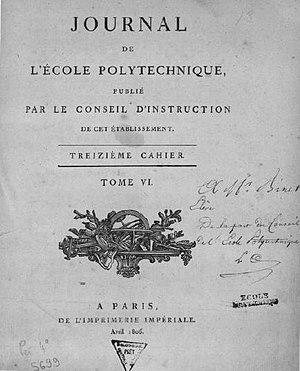
Le Journal de l'École polytechnique est une revue scientifique française, publiée par le Conseil d'instruction de l'École polytechnique, et qui paraît de 1794 à 1939. De grands noms de la science, comme Coriolis, Cauchy, Malus publient leurs résultats dans cette revue. Le journal renaît en 2013.